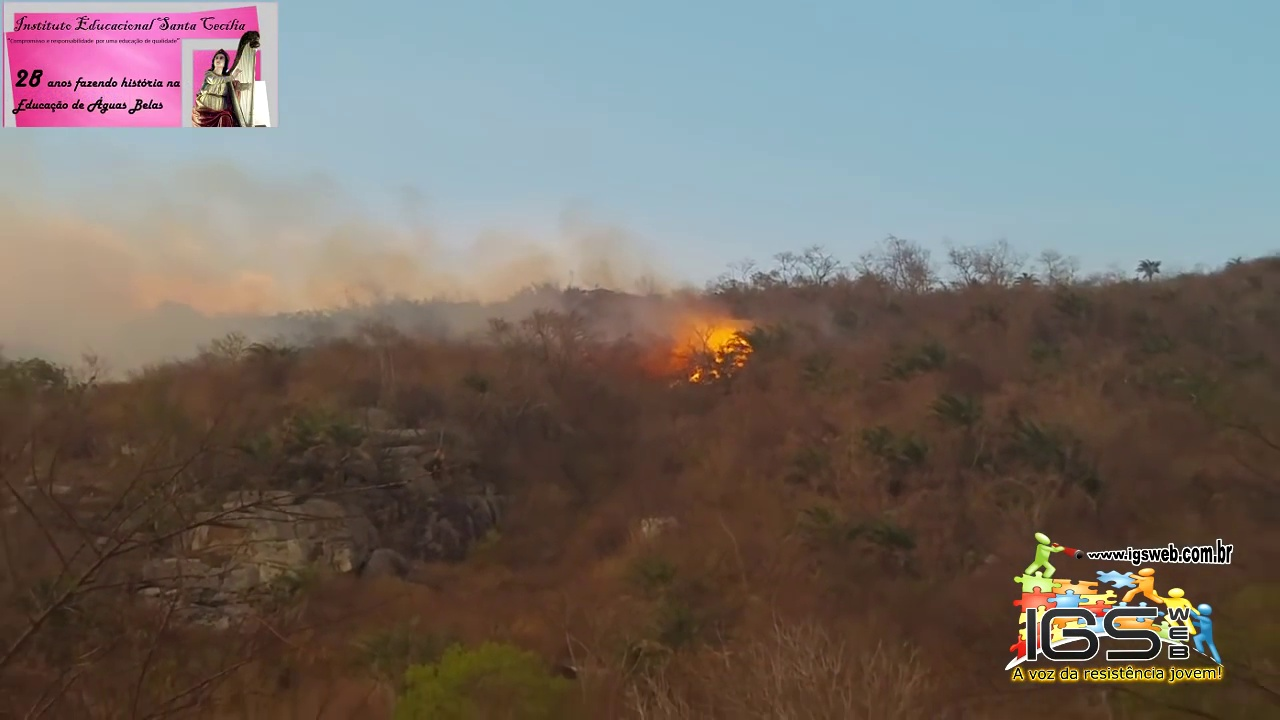
Fire: yes
Smoke: yes